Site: brandenburg
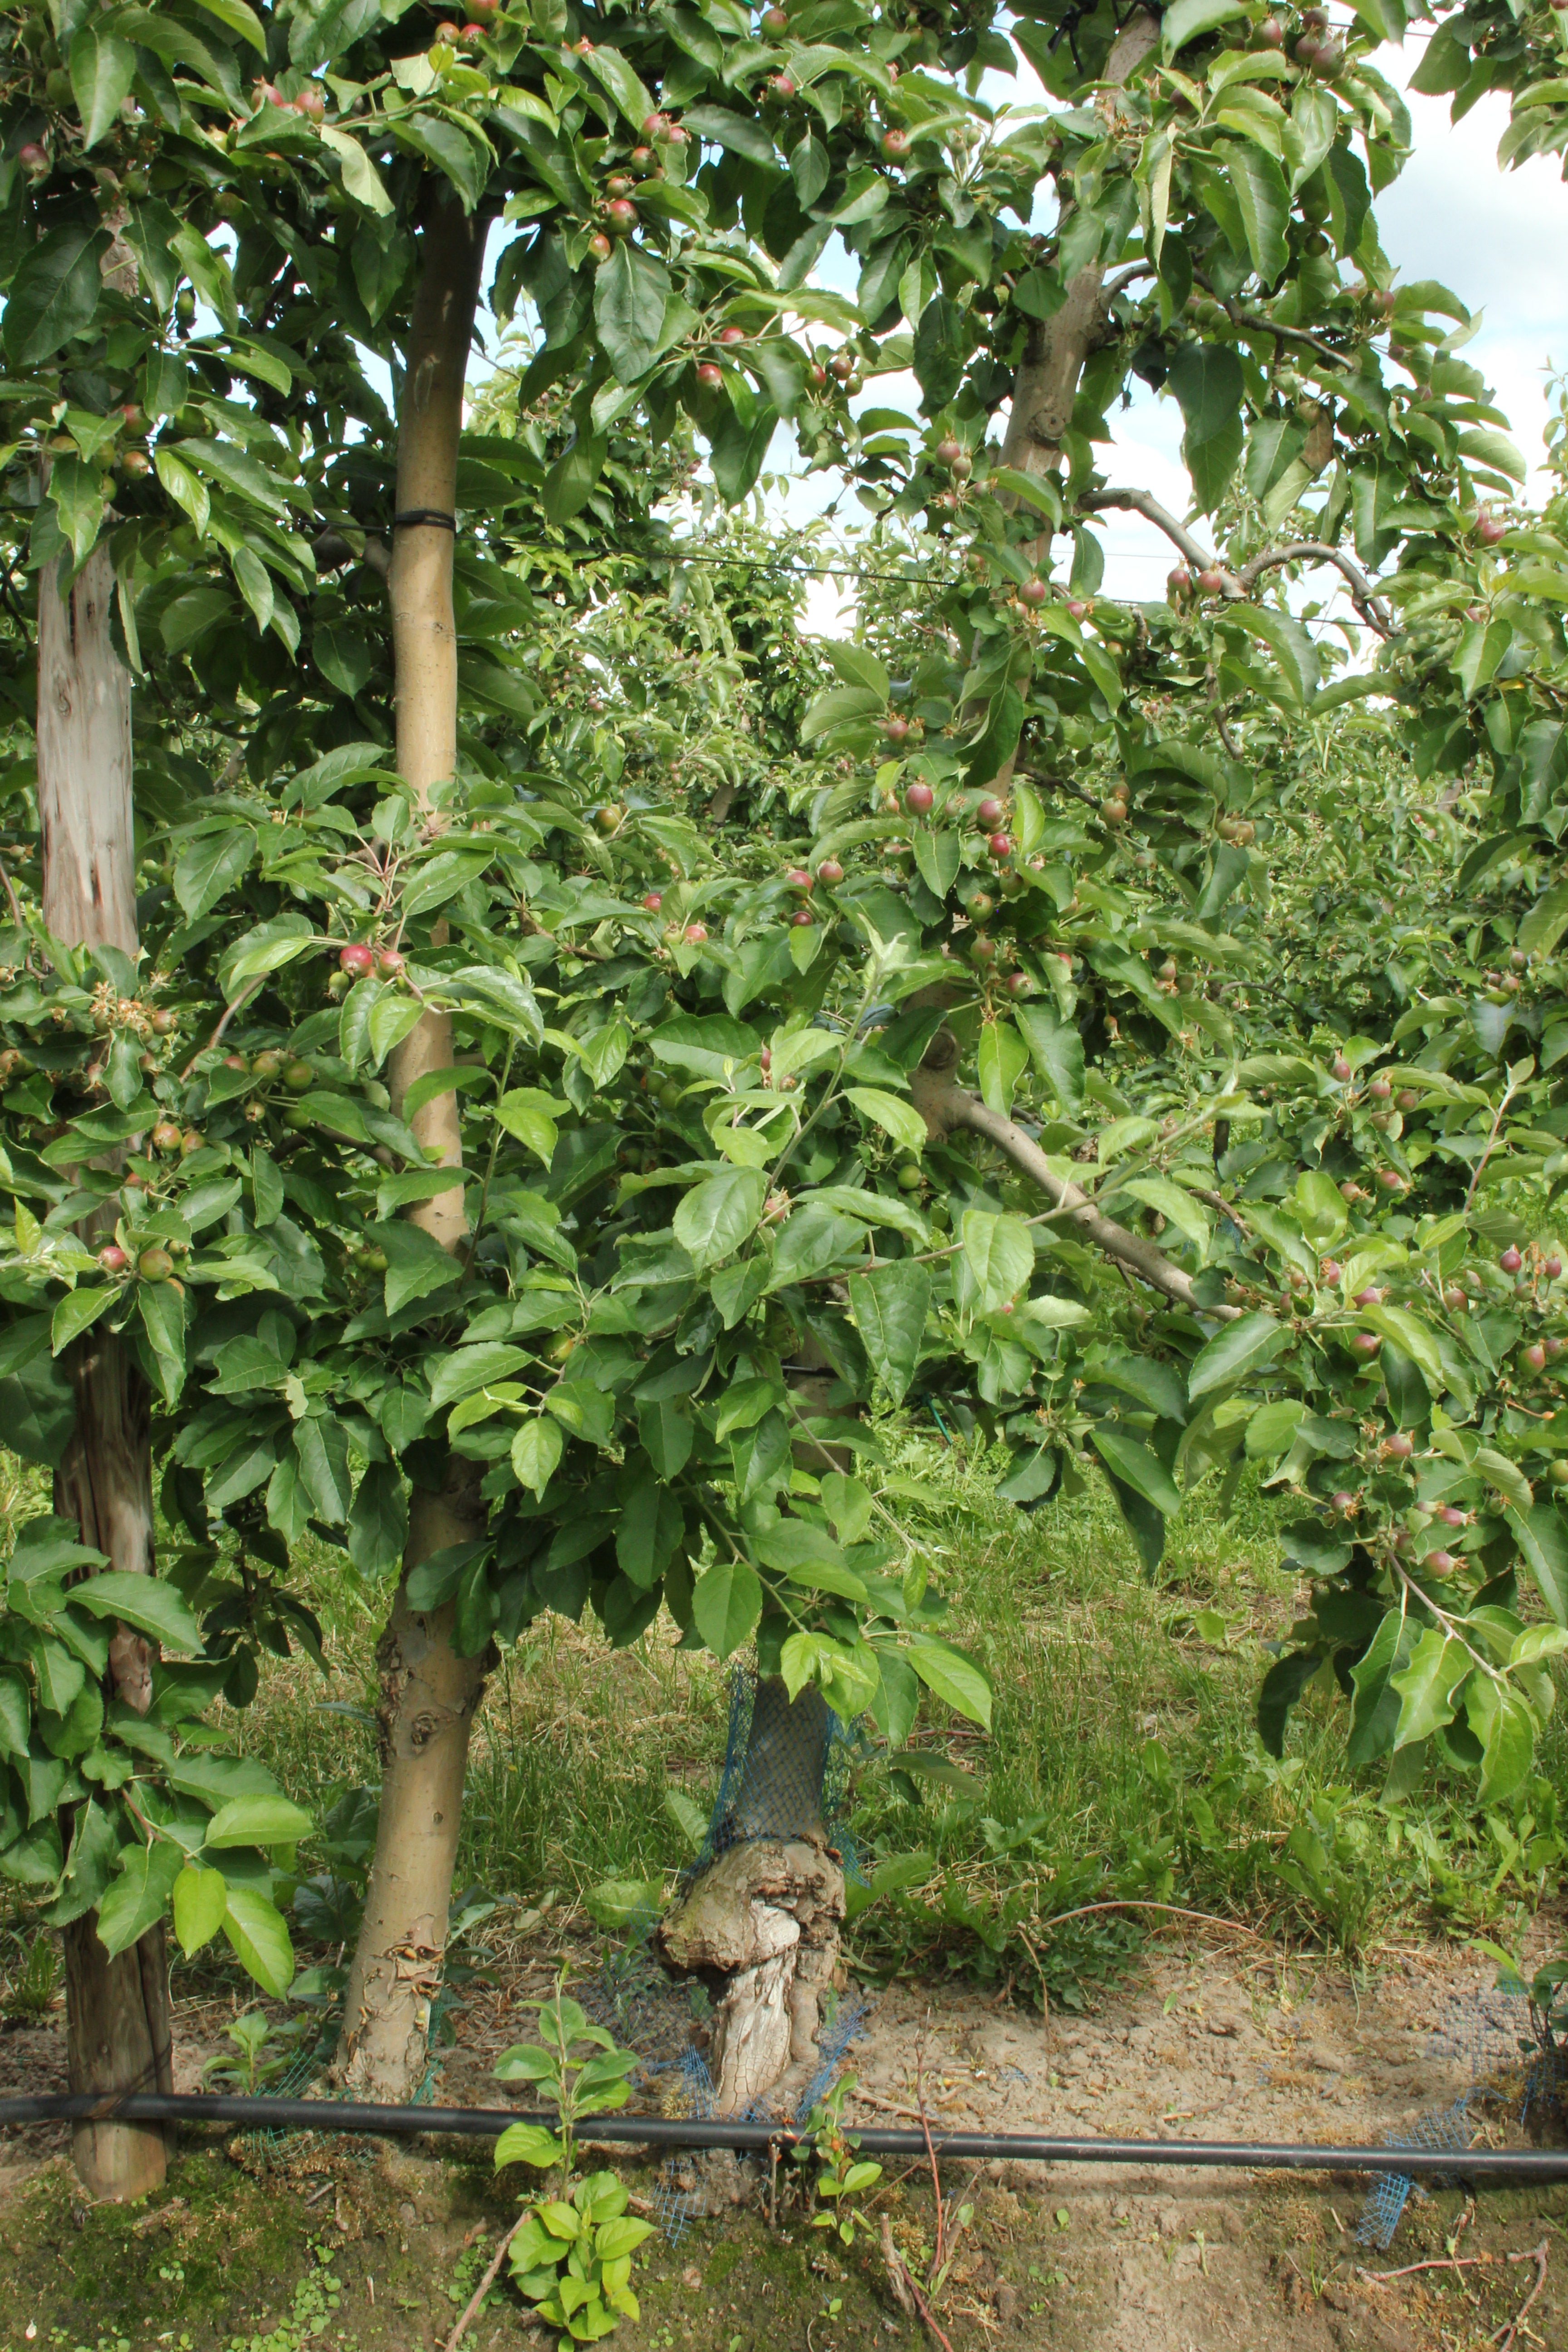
Growth stage (BBCH 72): Development of fruit